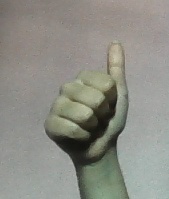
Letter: aleff